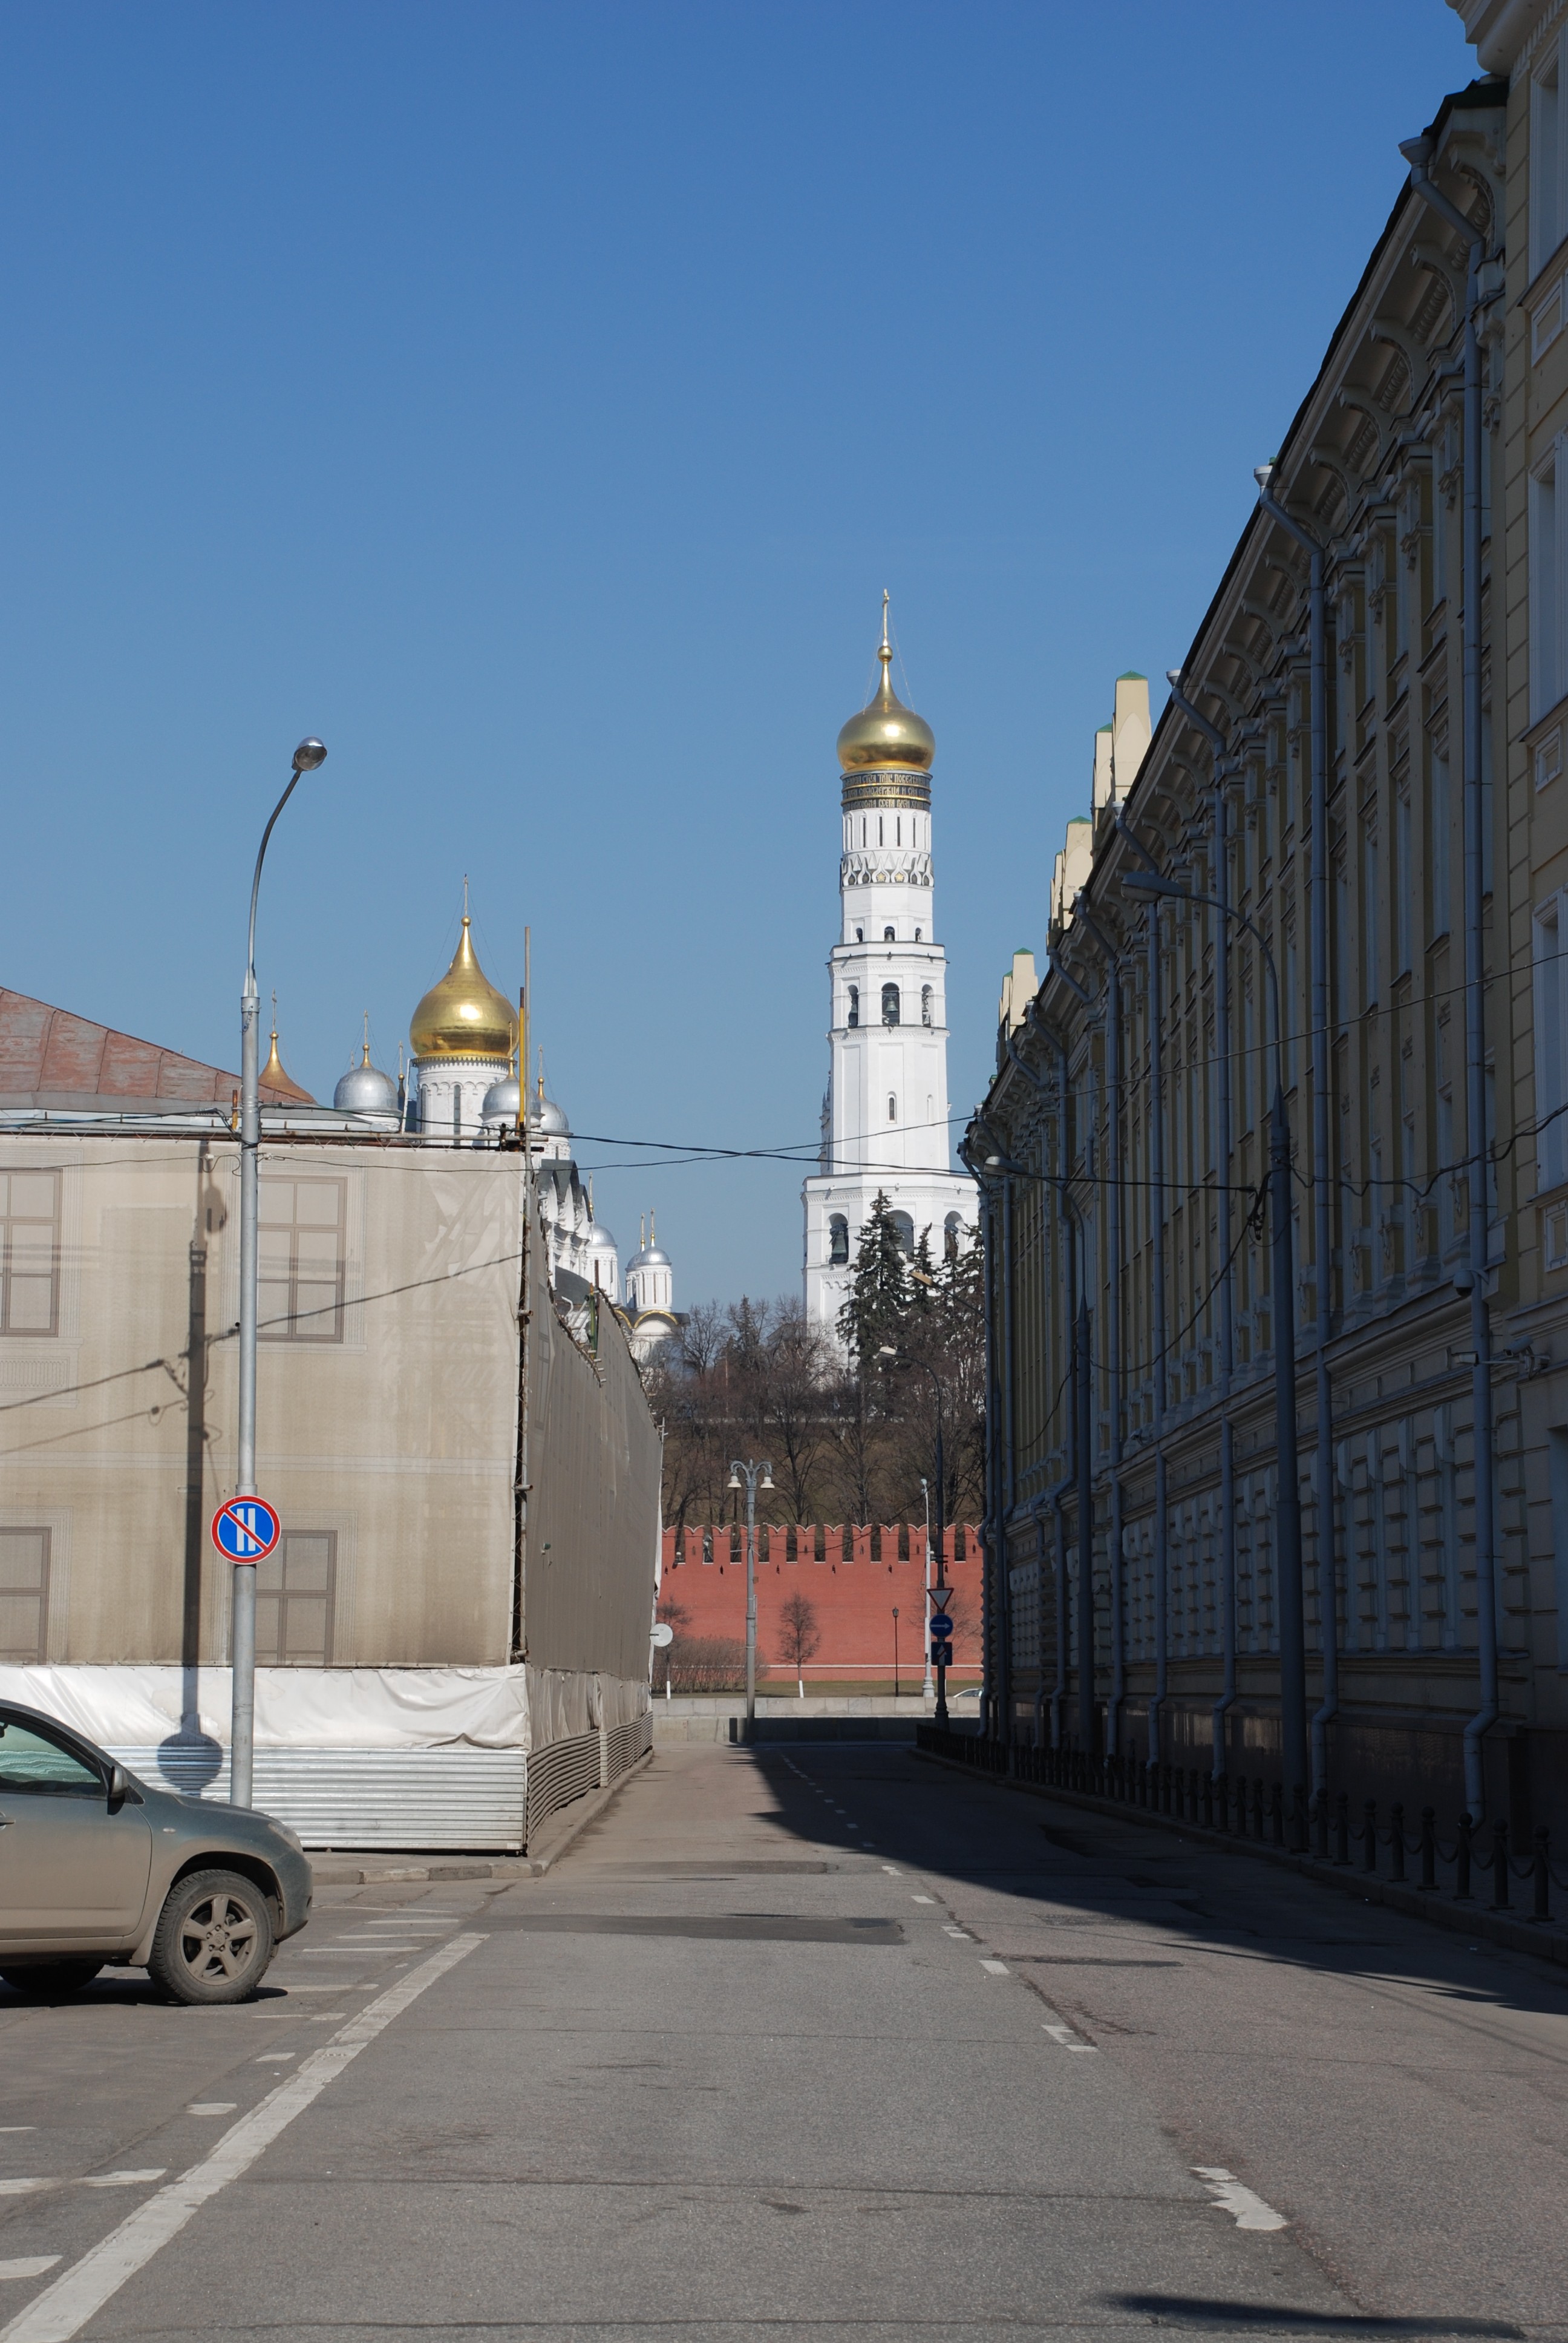
architecture, road, street, town, city, cityscape, downtown, tower, landmark, facade, nikon, infrastructure, moscow, russia, d80, cityscapes, moskau, moscou, kremlin, hccity, urban area, human settlement